Cape May Point, New Jersey

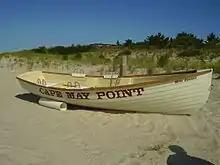
A boat marking the beach at Cape May Point

According to the United States Census Bureau, the borough had a total area of 0.31 square miles (0.81 km), including 0.30 square miles (0.76 km) of land and 0.02 square miles (0.05 km) of water (5.81%).